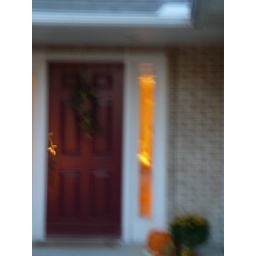
Gram's white hair in the window